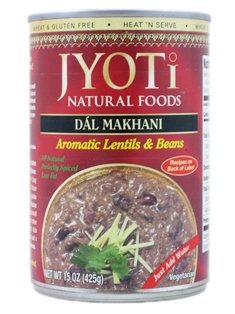
Item Name: Jyoti Natural Foods: Dal Makhani (1 x 15oz)
Bullet Point 1: Gluten Free, Alcohol Free, No Hydrogenated Food, No Preservative
Bullet Point 2: No MSG, No Artificial Colorings, No Artificial Flavorings, No Trans Fat
Bullet Point 3: Caffeine Free, No Modified (GMO) Food, Recyclable Packaging
Value: 15.0
Unit: Fl Oz

Price: 3.79